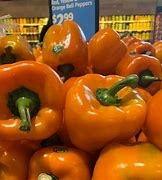
Label: capsicum